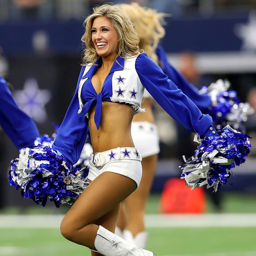
cheerleaders from week of the season .